American Bank Note Company Printing Plant

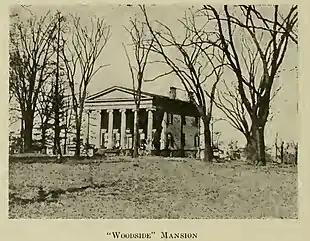
Historical photograph of Woodside Mansion with trees surrounding it. The front of the house has six columns in the Doric style, two stories tall. The ground slopes up gently from the photographer's location to the building.

Until the late 19th century, the land where the plant stands was part of the village of West Farms in Westchester County. The area that is now the Barretto Street block was part of the estate of wealthy tea merchant Edward G. Faile, where the Faile Mansion (known as Woodside) was built in 1832.